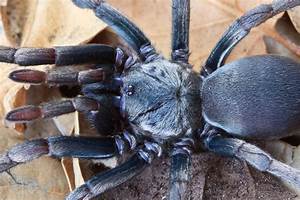
Label: spider